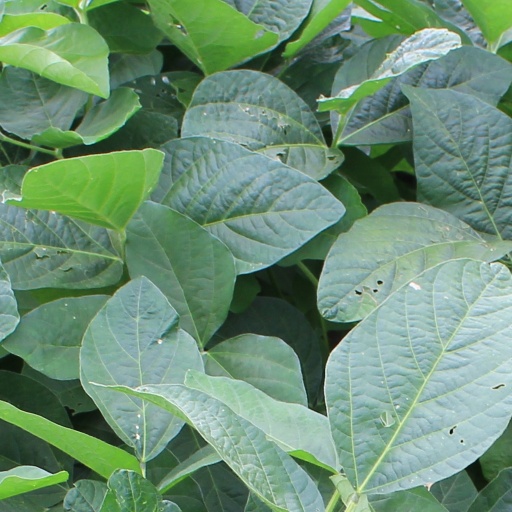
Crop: soybean